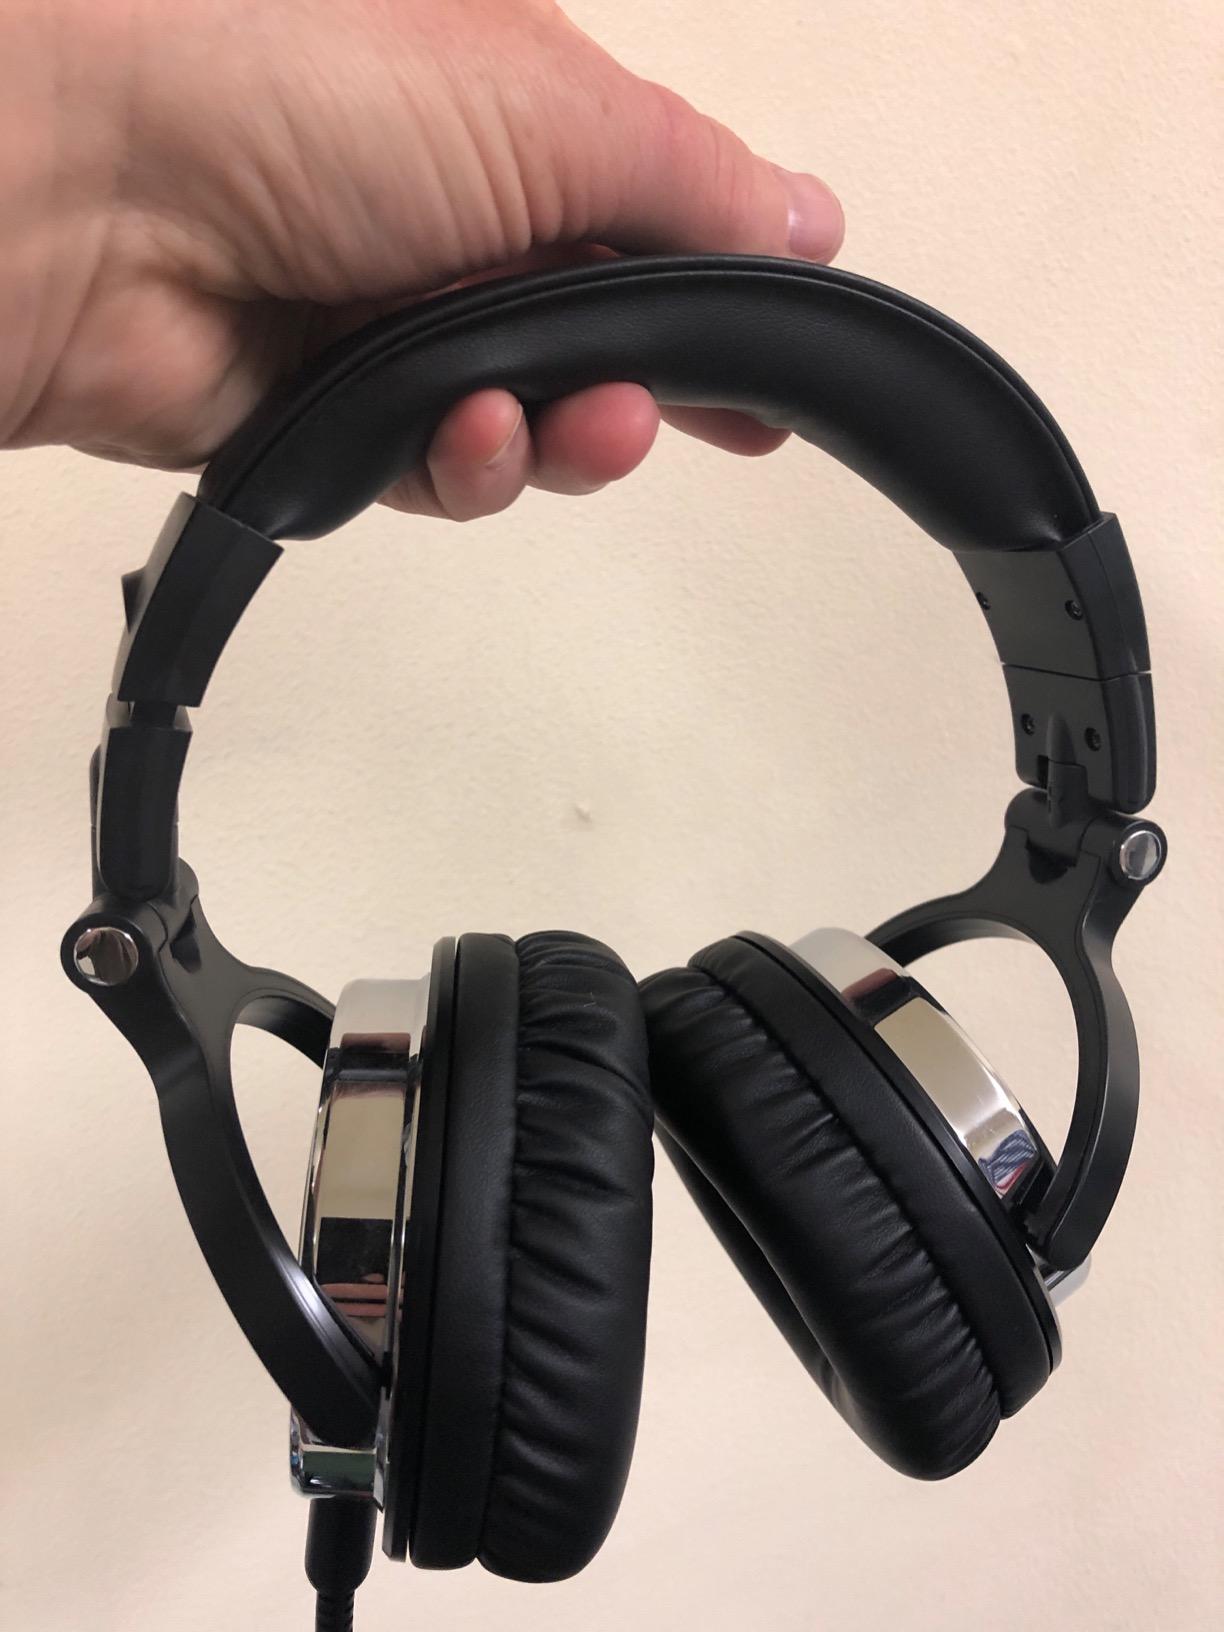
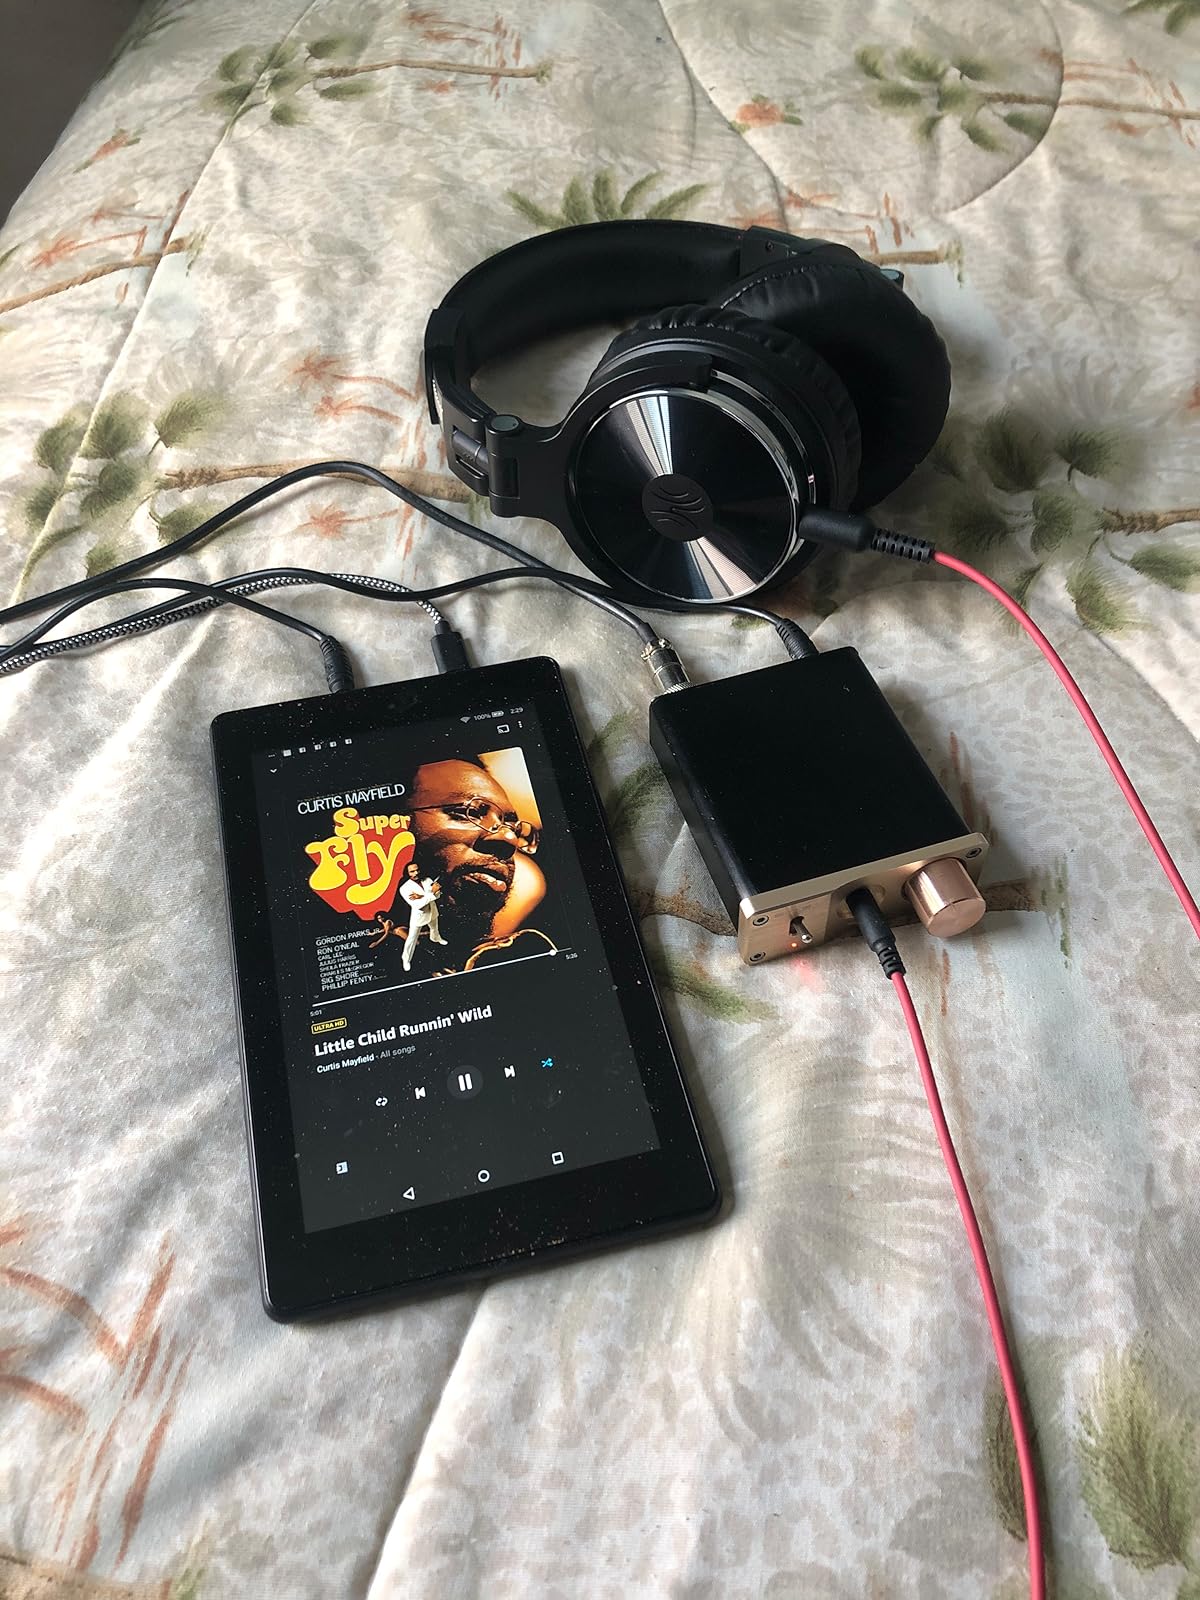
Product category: headphones
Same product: yes